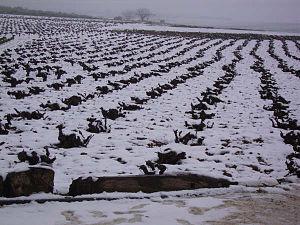
La taille de la vigne est une opération viticole ayant pour but de limiter la croissance démesurée de la vigne pour régulariser la production des raisins en qualité et en quantité. Elle s'effectue généralement pendant le repos végétatif, en hiver, tout en prenant en compte le risque de gelées.